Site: brandenburg
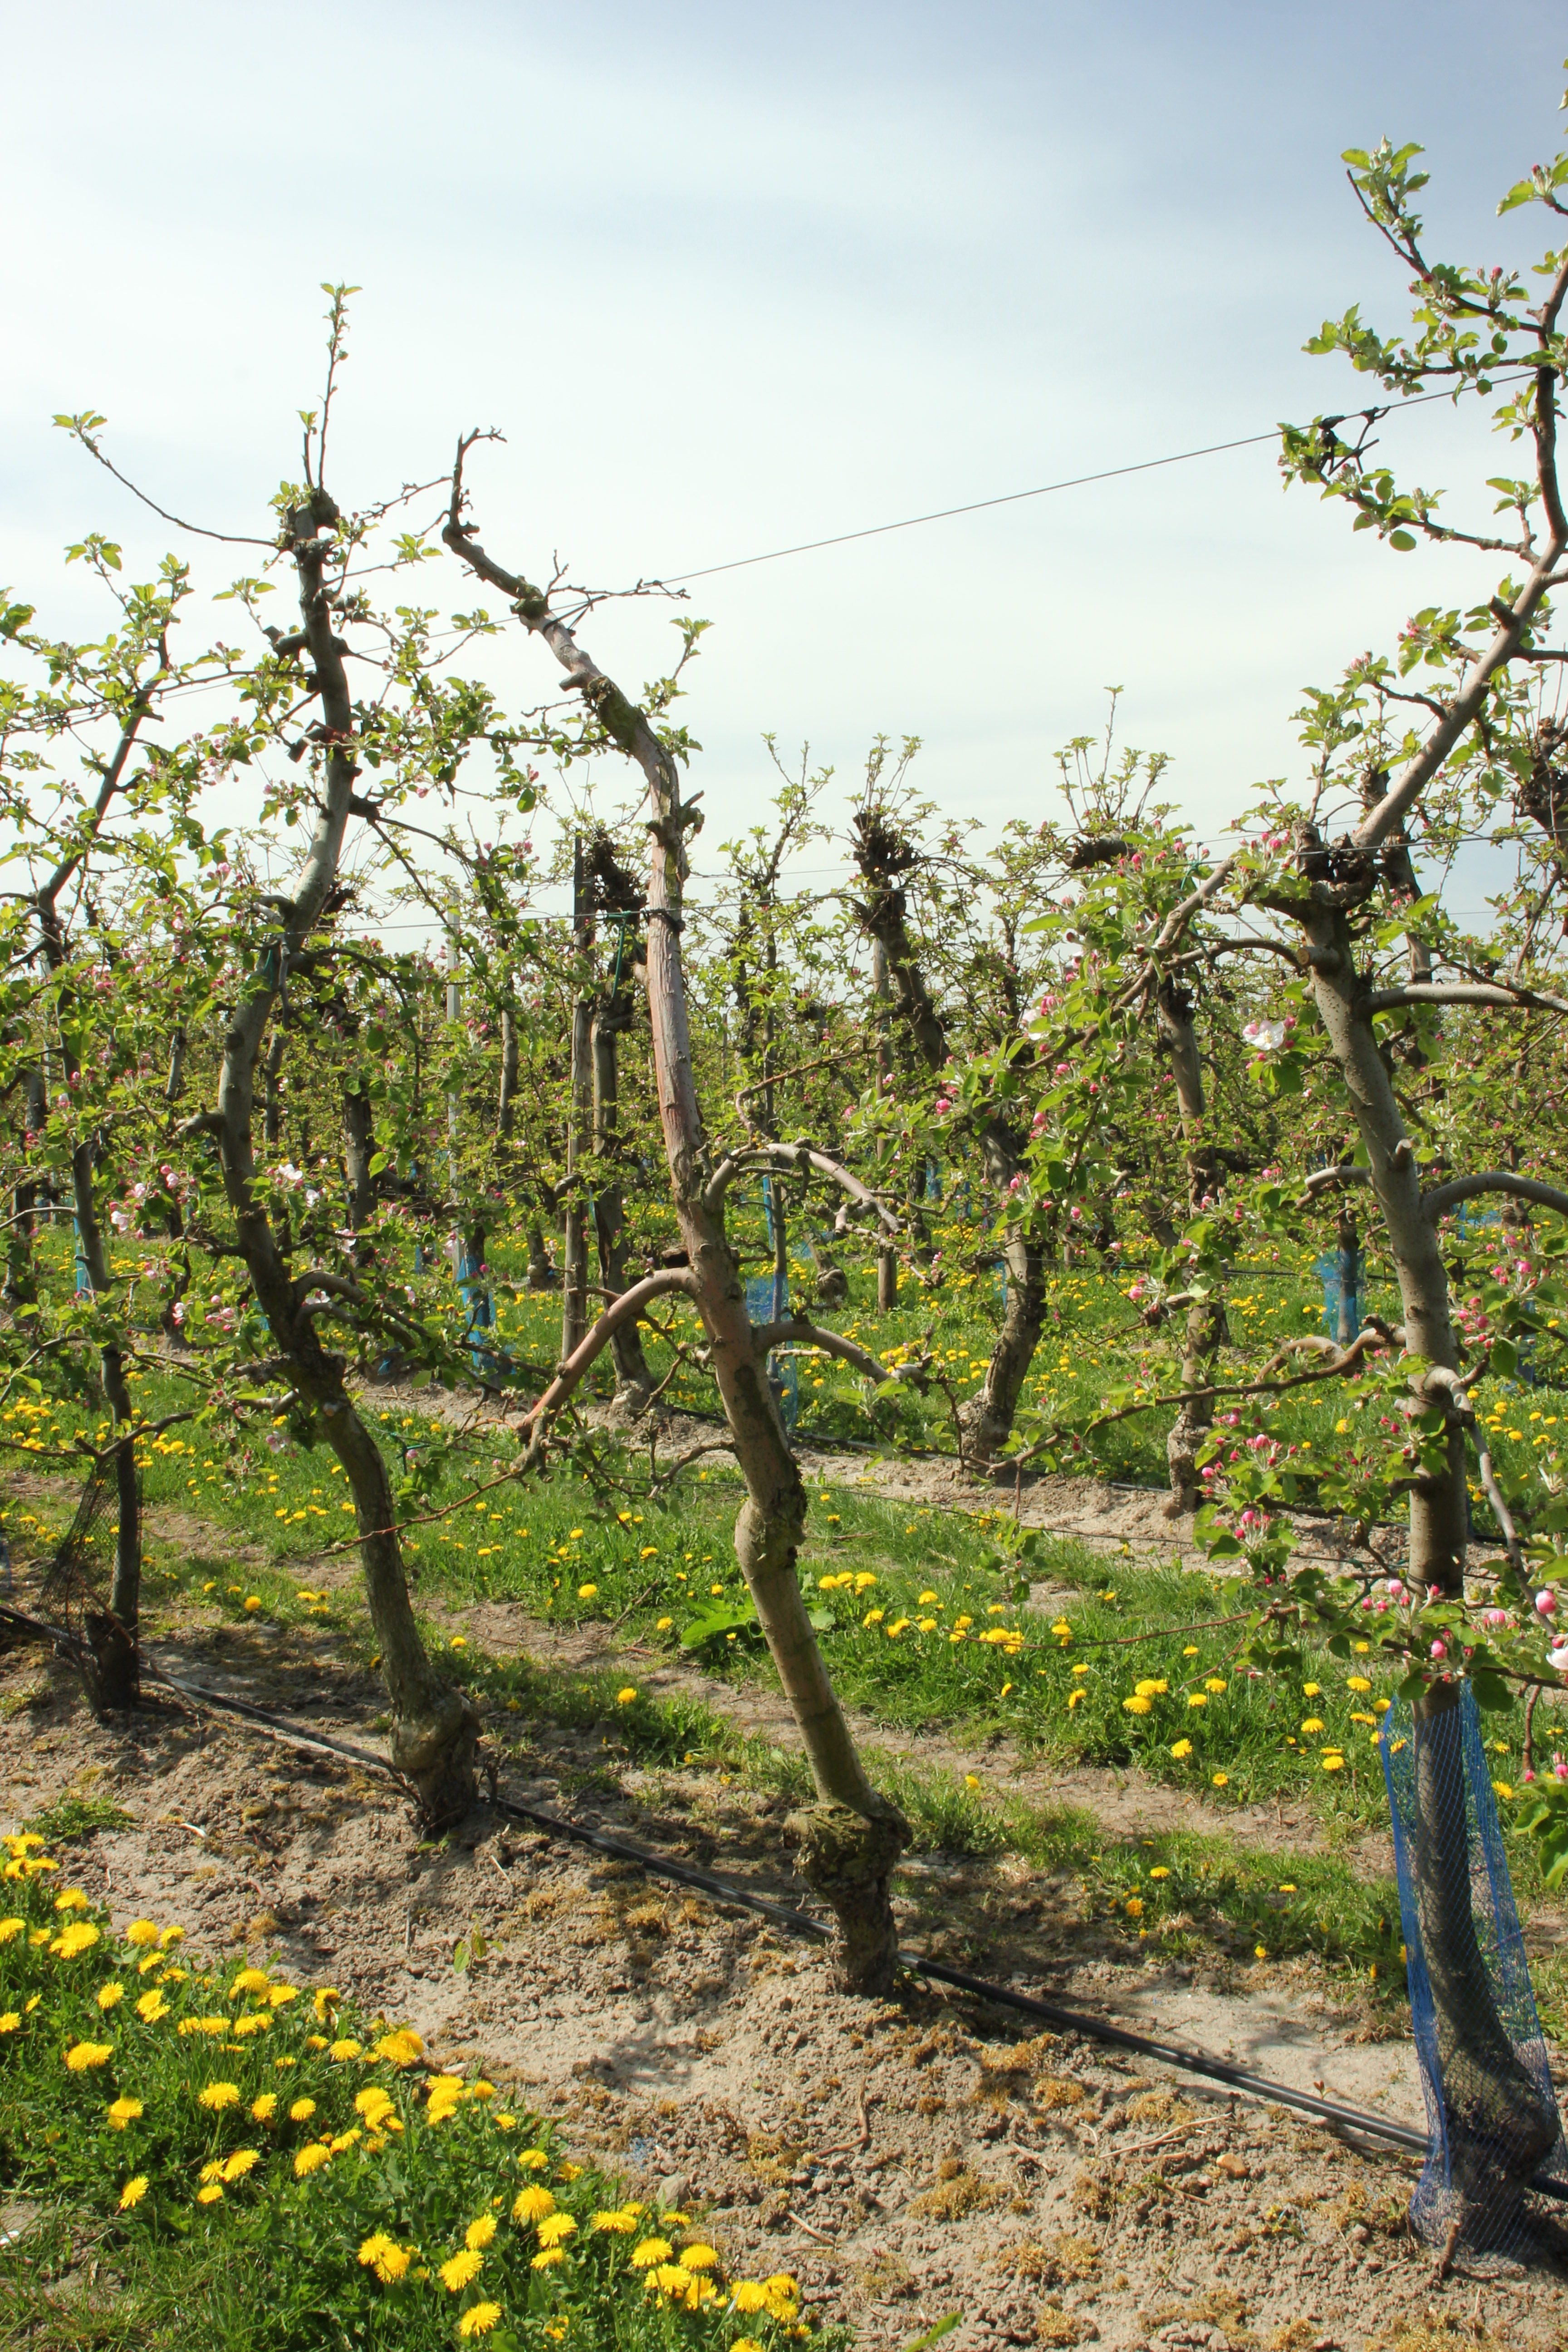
Growth stage (BBCH 57): Inflorescence emergence